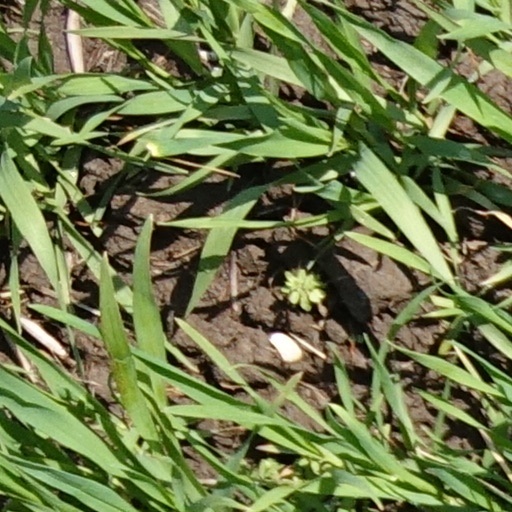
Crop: wheat